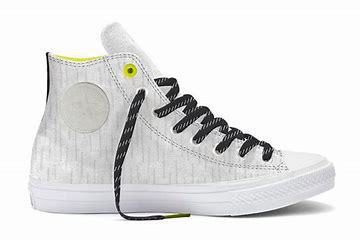
Brand: Converse
Model: Chuck Taylor All Star Canvas